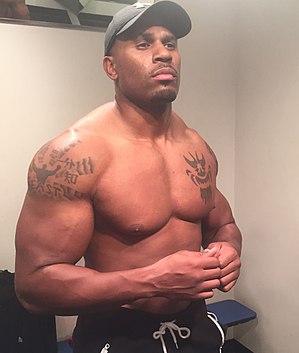
Shad Chad Javier Jesus Roman Chittick Gaspard était un catcheur professionnel américain.